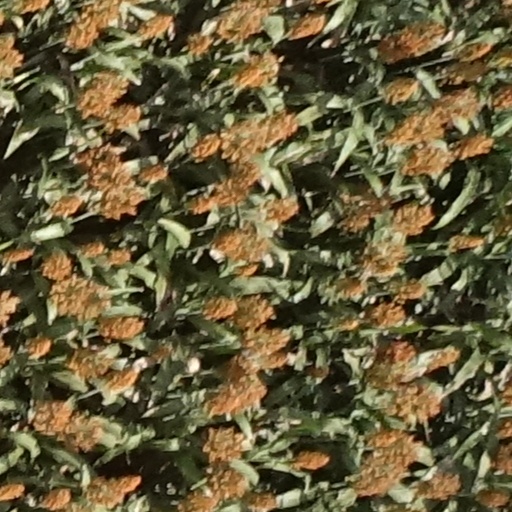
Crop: sorghum